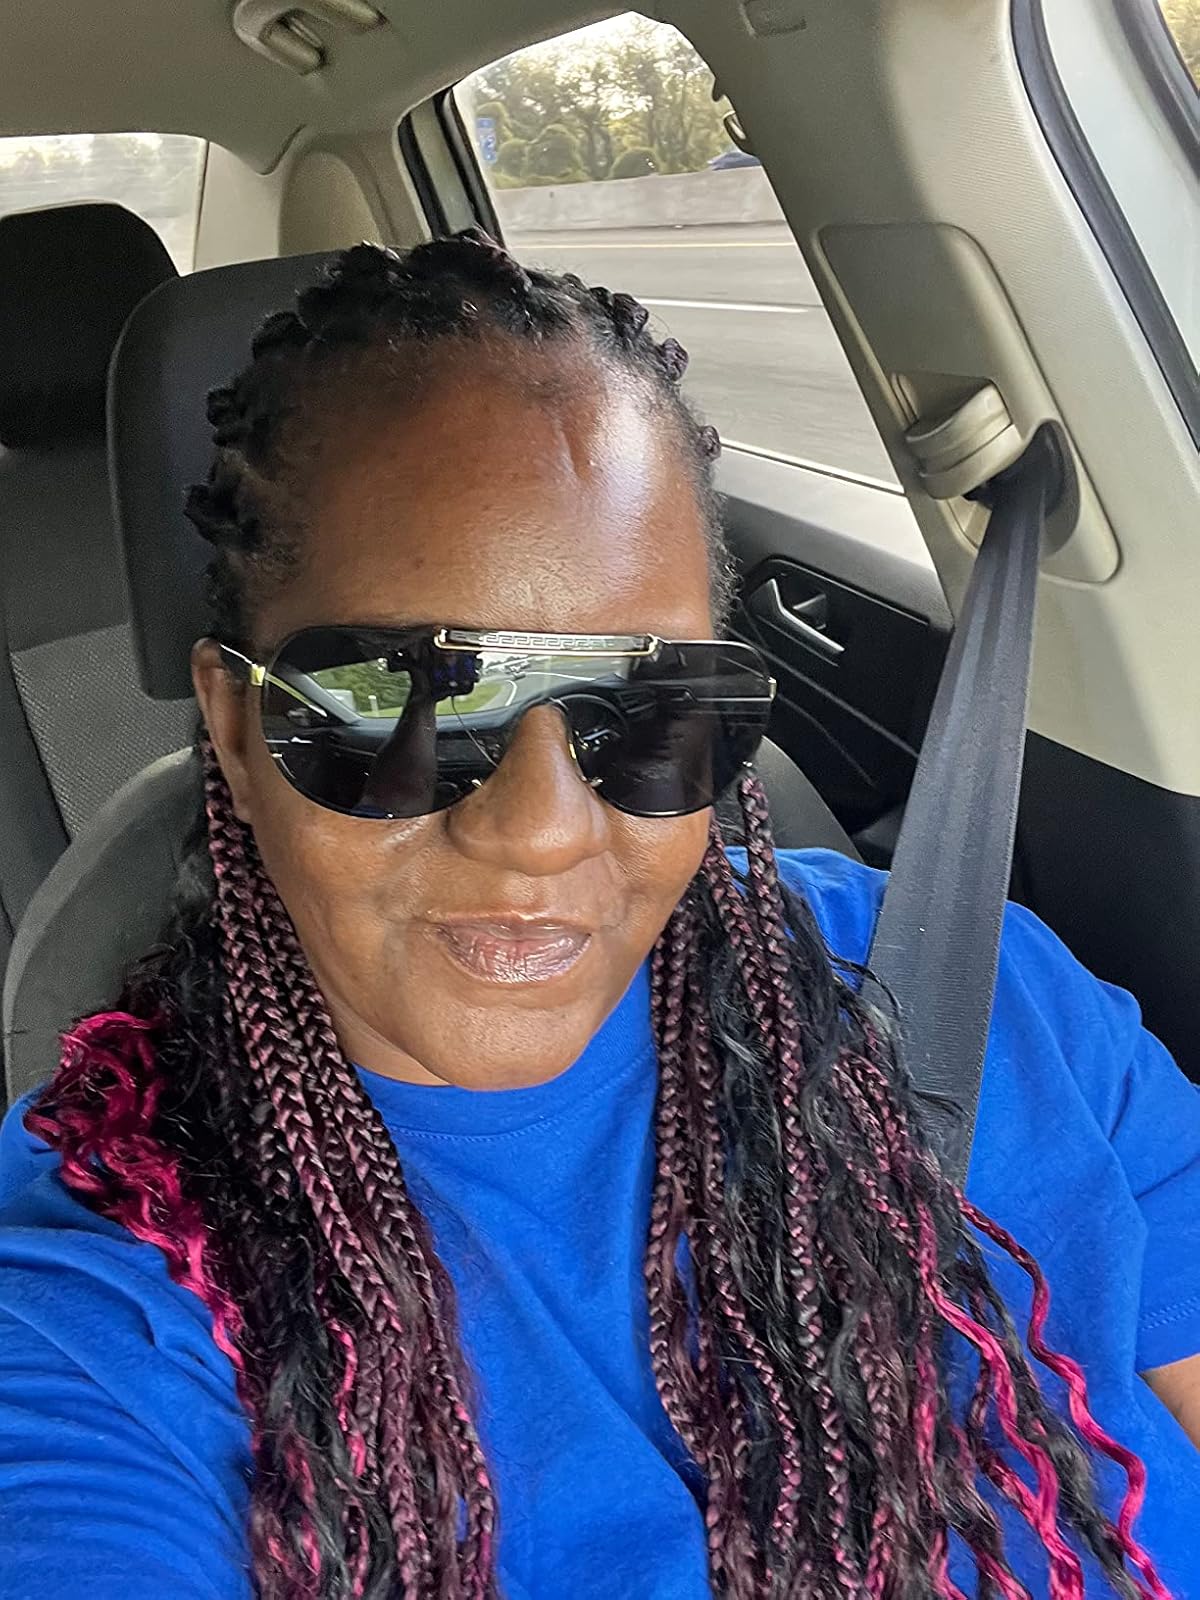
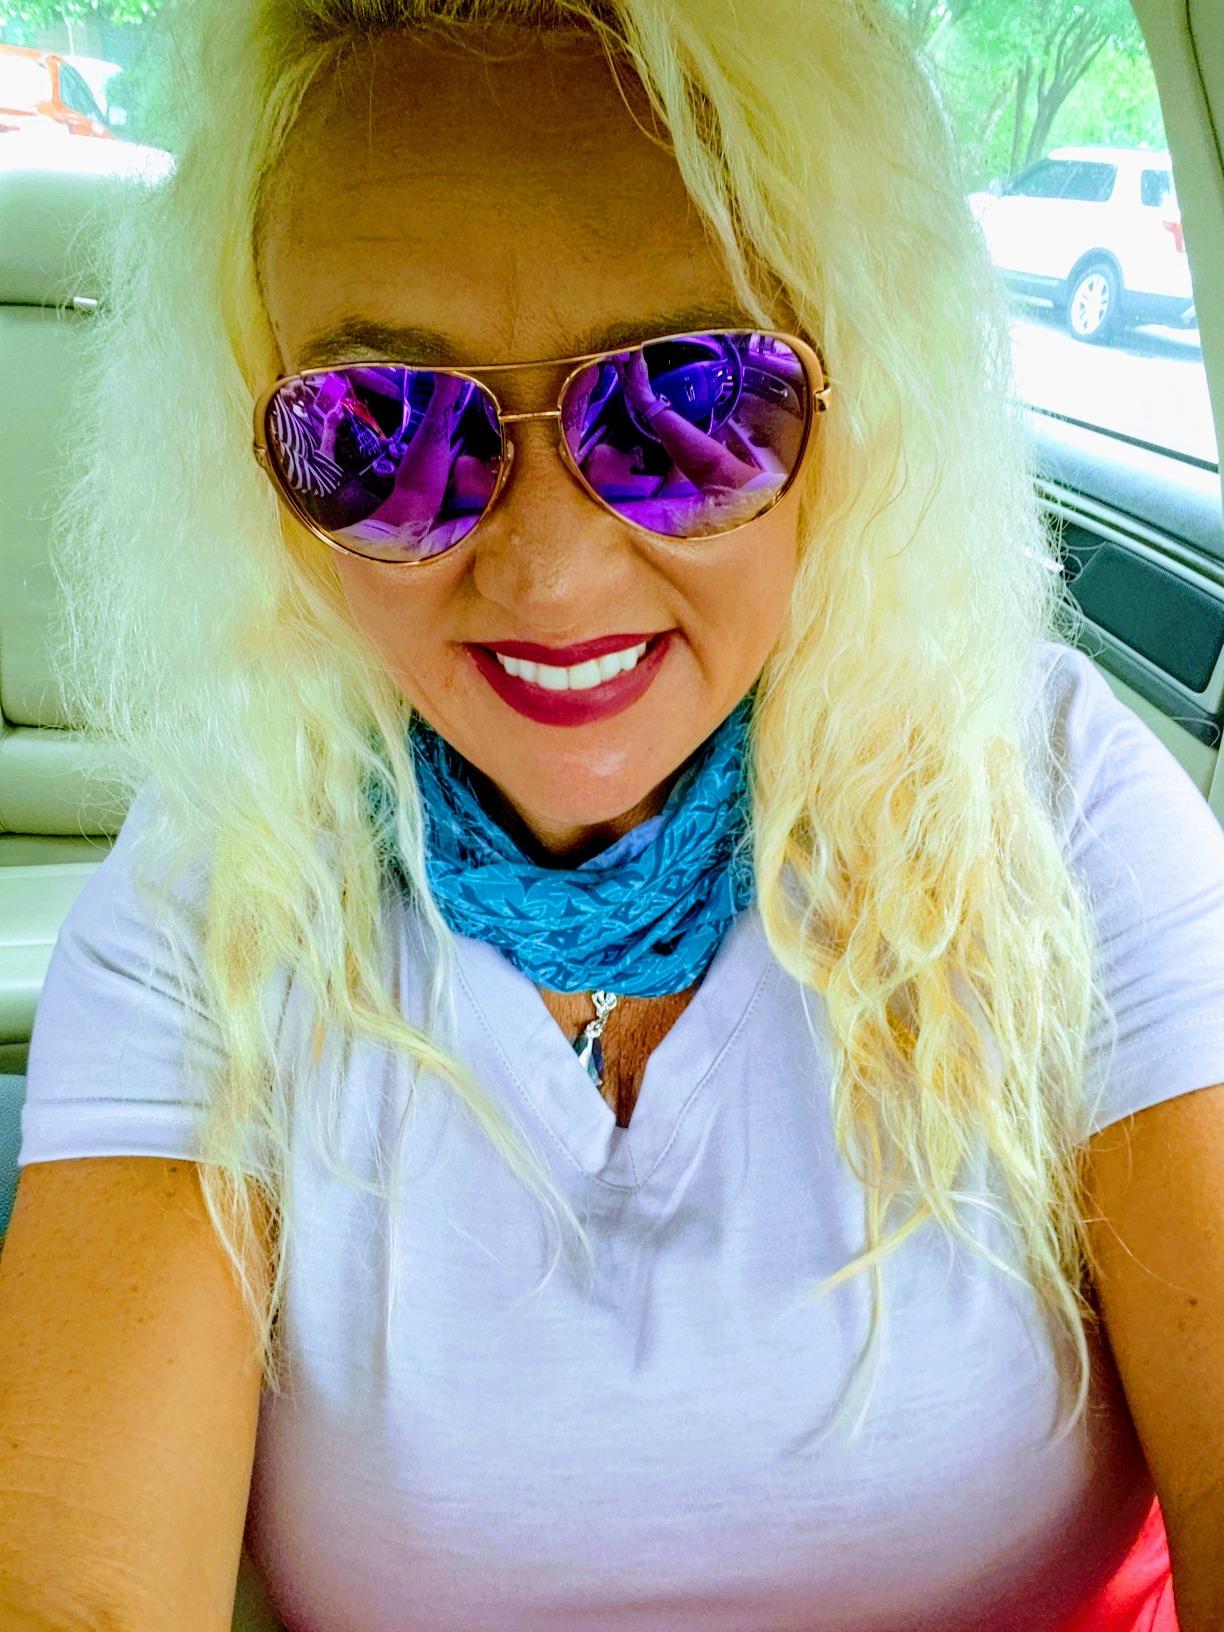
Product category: accessories_sunglasses
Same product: no